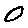
Label: 0